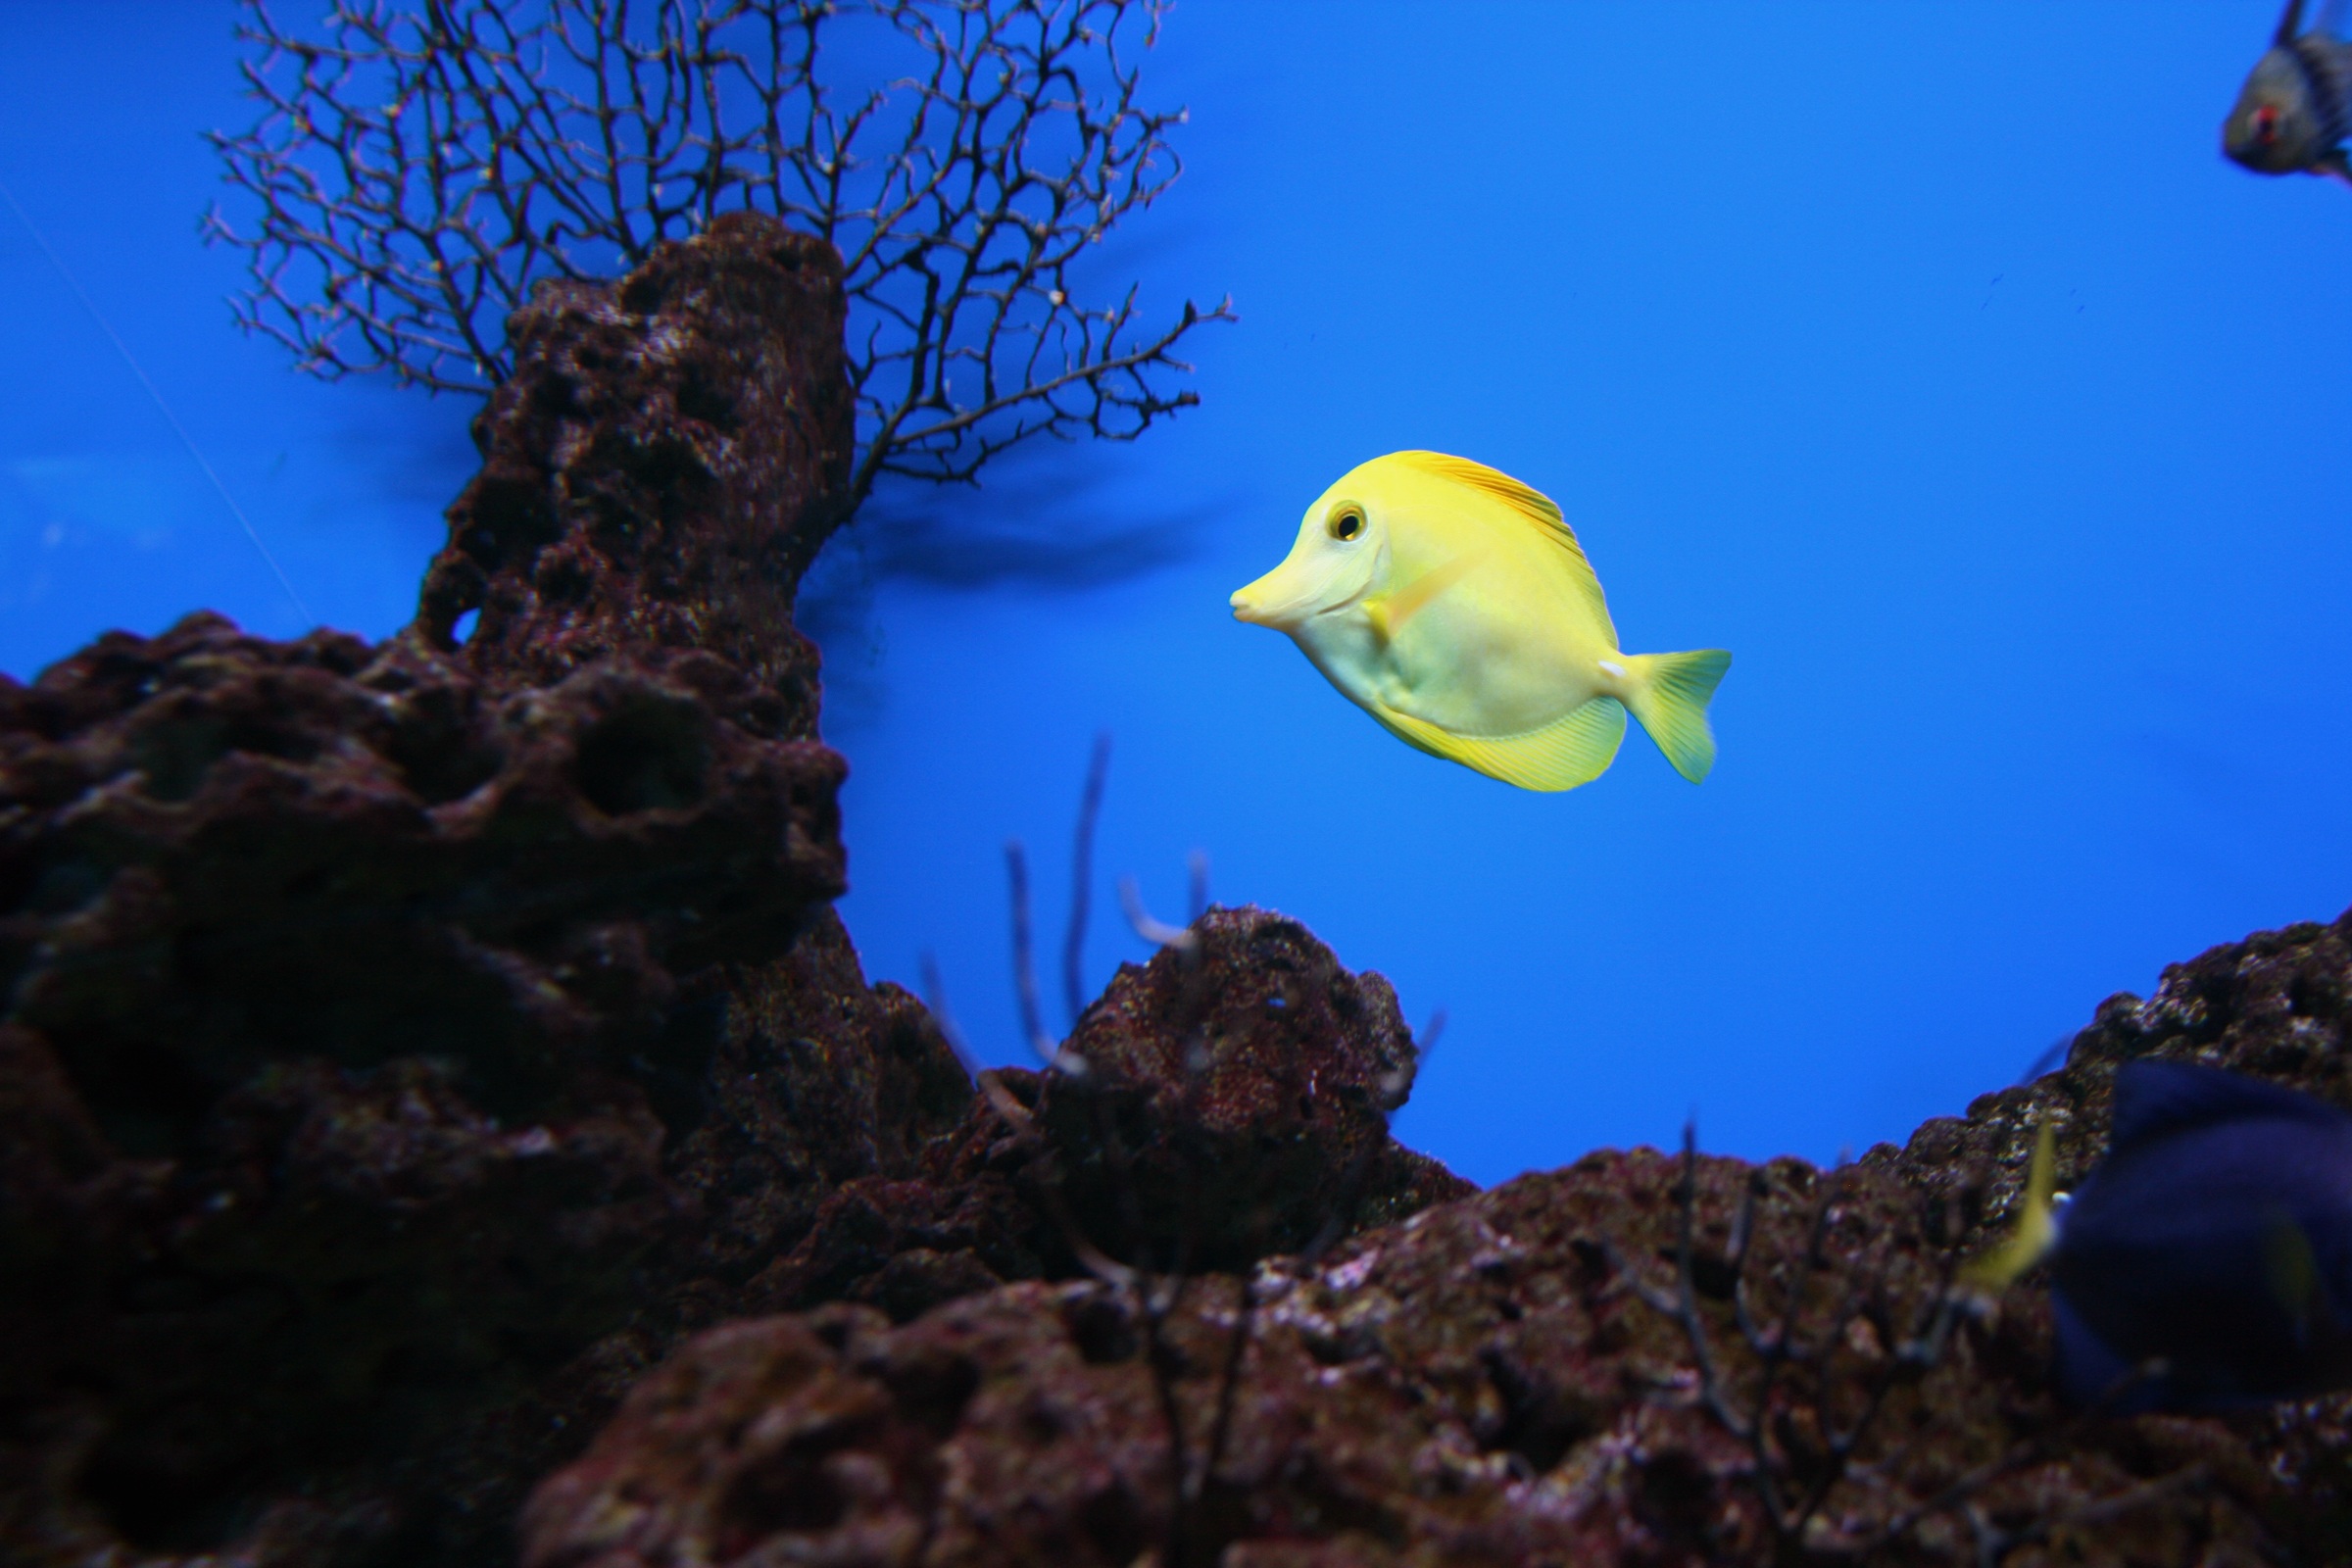
sea, underwater, swim, tropical, biology, colorful, fish, fauna, coral, coral reef, reef, aquarium, tank, saltwater, popular, yellow tang, marine biology, coral reef fish, pomacentridae